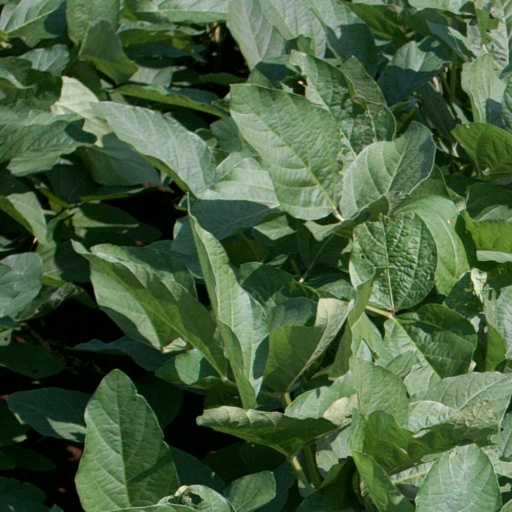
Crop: soybean